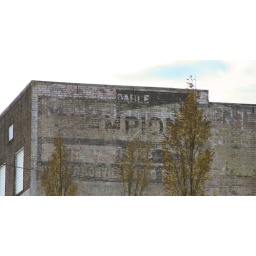
Faded Champion sign on a building in downtown Hendersonville, NC